Christ Presented to the People

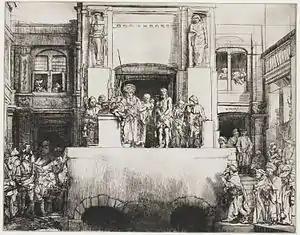
Rembrandt van Rijn, "Ecce Homo", state viii, c.1665, Rijksmuseum

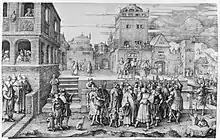
Lucas van Leyden, "Ecce Homo", 1510, Metropolitan Museum of Art

Christ Presented to the People, also known as Ostentatio Christi or Ecce Homo, is a drypoint print by Rembrandt van Rijn which exists in eight states, all c.1655. It is one of the two largest prints made by Rembrandt, about , similar to his 1653 engraving of "The Three Crosses". It has been described by Christie's as "at the summit of the western printmaking tradition".